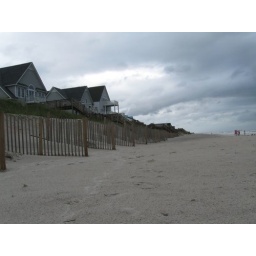
This is the view of the houses near our beach house.